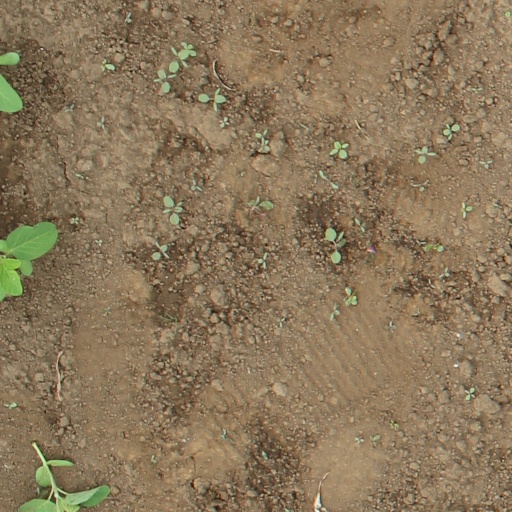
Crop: soybean